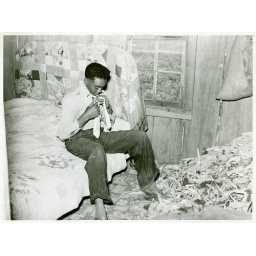
On a Southeast Missouri farm, a son of a sharecropper dresses in a combination bedroom and corn crib, 1938.